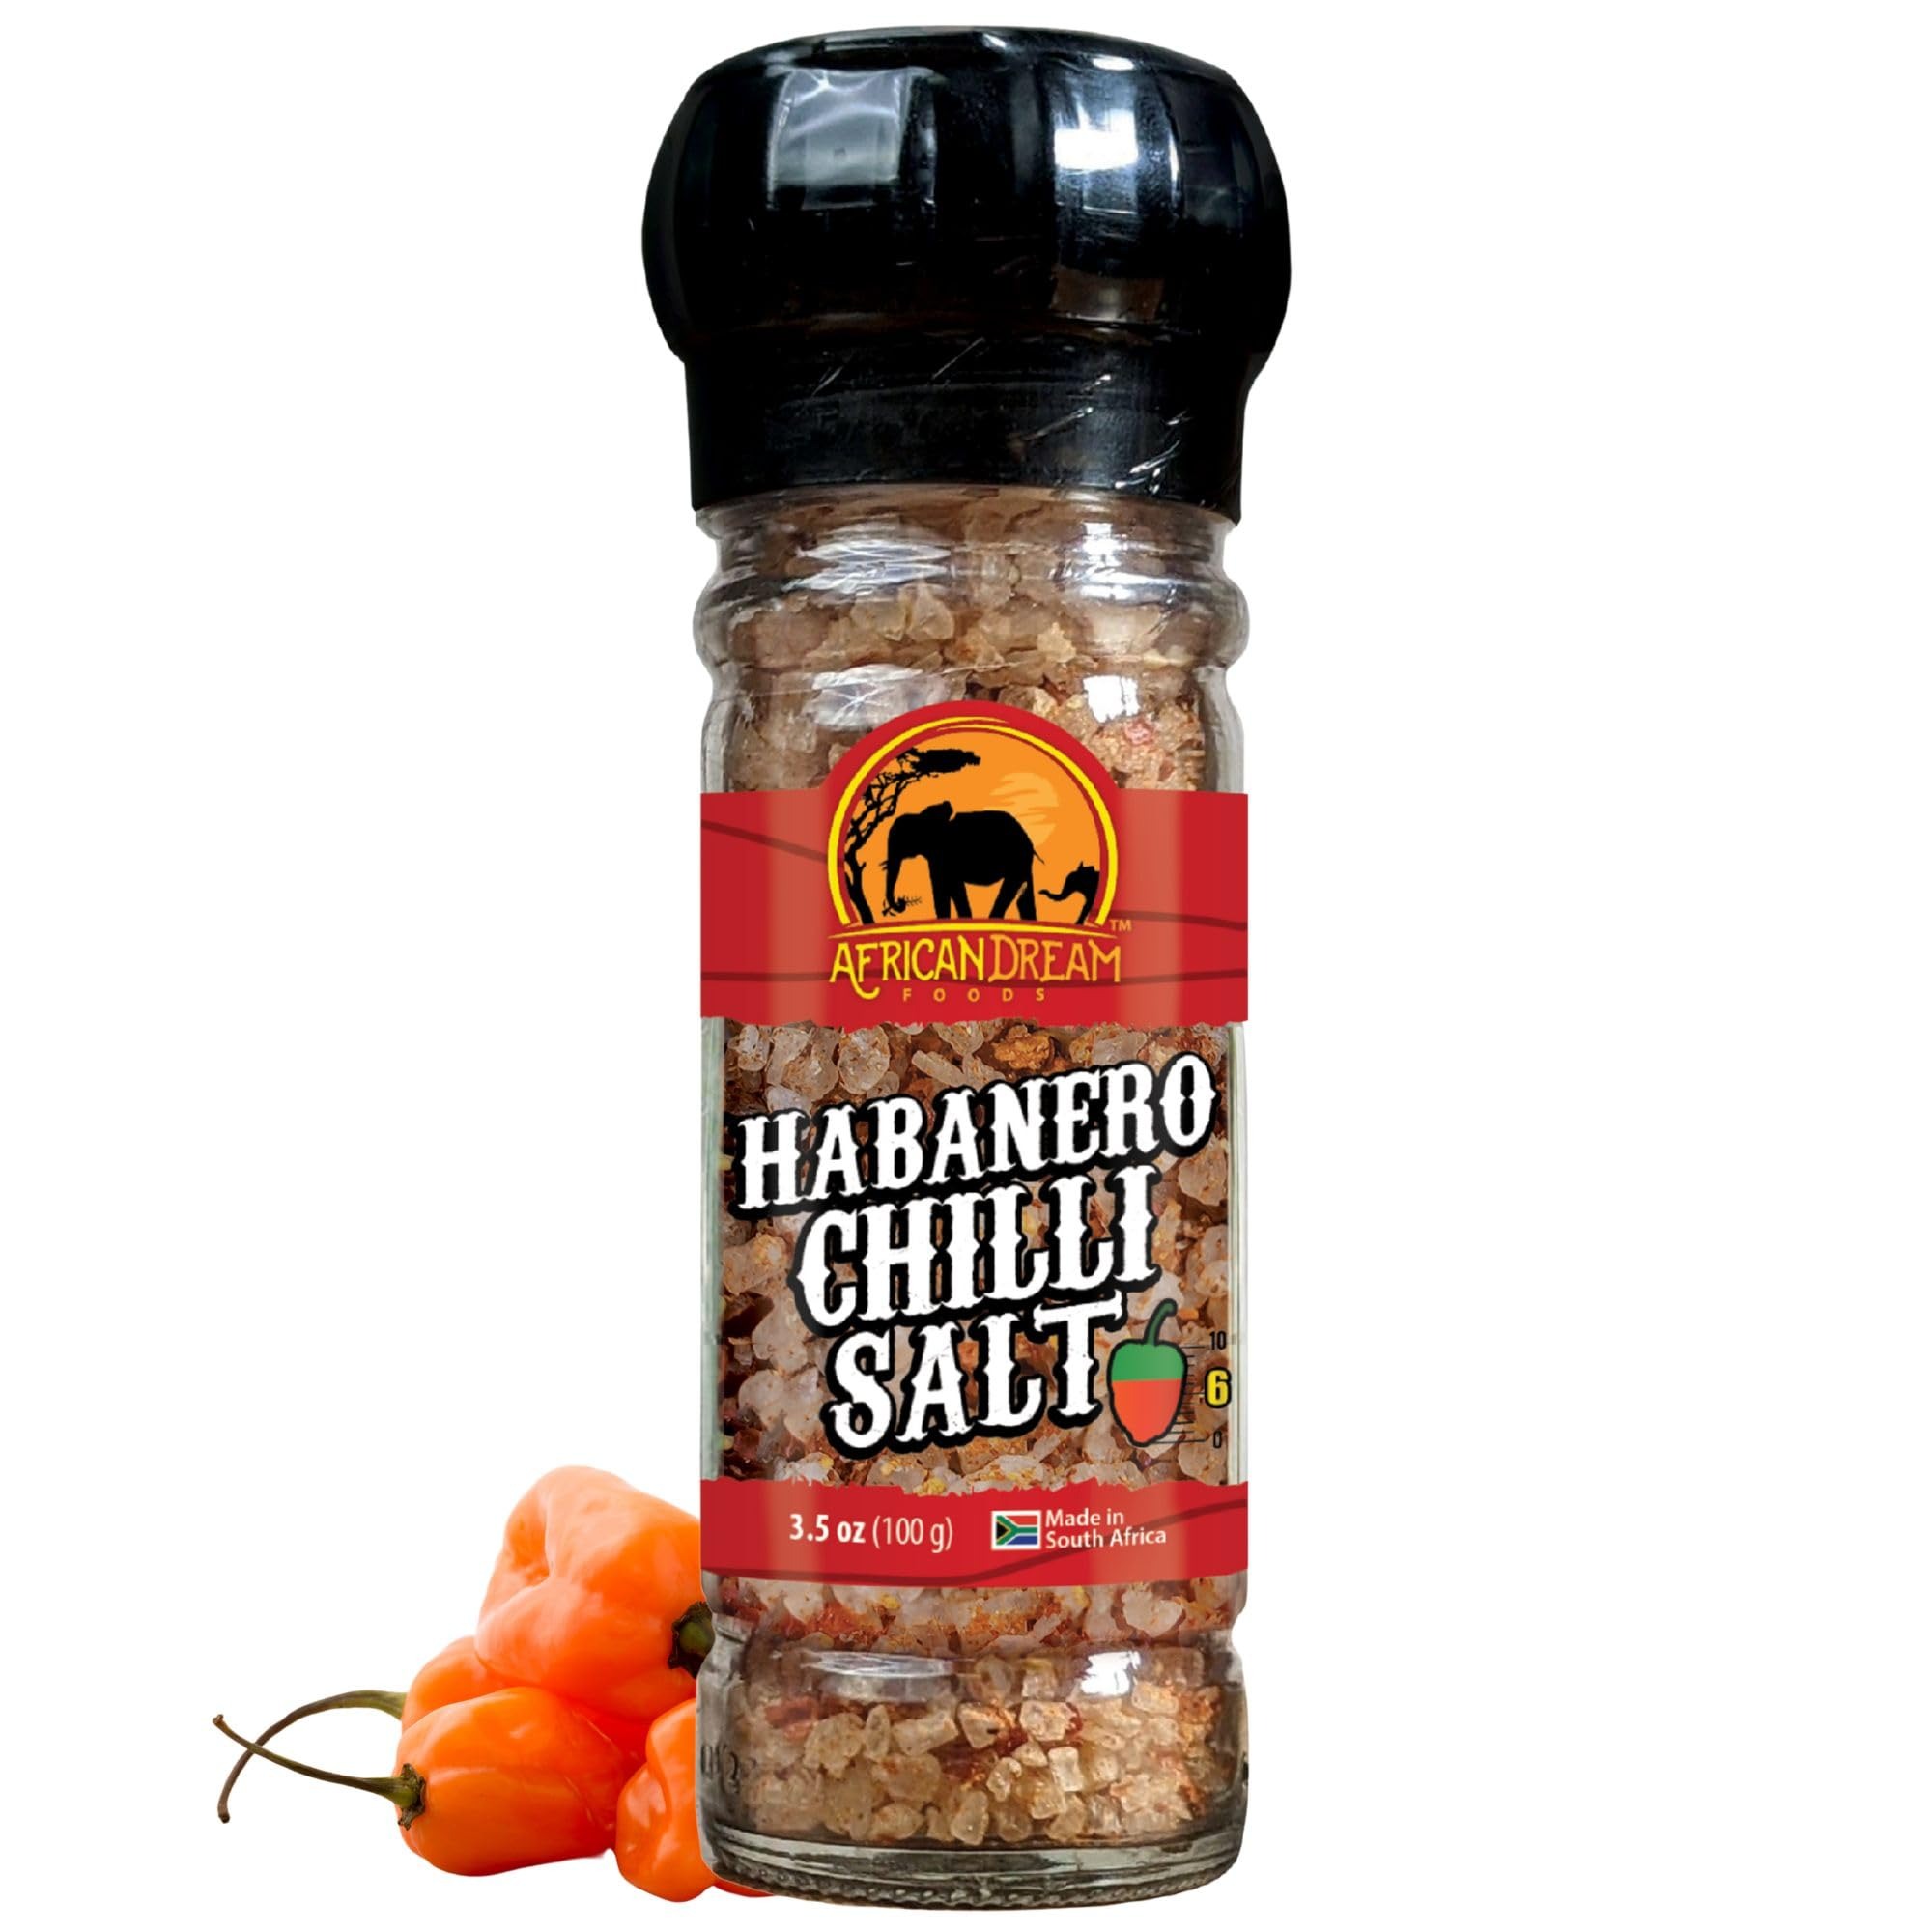
Item Name: Habanero Spicy Salt Seasoning by African Dream Foods | Spicy Chili Salt with Natural African Habaneros, Sea Salt | Ideal for Meat, Chicken, Seafood | Reusable Grinder, 3.5 oz
Bullet Point 1: Spice Up: Our Habanero Chilli Salt delivers a unique blend of spicy to enhance your dishes. Vegan/vegetarian without preservatives, gluten, or artificial additives. Certified non-GMO, and halal.
Bullet Point 2: Spicy & Fruity: The intense spiciness is perfectly balanced with a delightful fruity and slightly floral taste, creating a harmonious symphony of flavors.
Bullet Point 3: Punch of Heat: Our innovative reusable grinder makes it easy to add both salt and spice to your meals in one simple twist. Ensures that you can quickly and evenly distribute the seasonings on your chicken wings, or breakfast burrito.
Bullet Point 4: Intense Flavor: Our Habanero Chilli Salt features African habaneros, grown in the rich soils of Africa, providing a potent punch of heat and a unique flavor profile.
Bullet Point 5: Our Story: Established in 2021, African Dream Foods is a purpose-driven fair trade company founded by wildlife enthusiasts and hot sauce lovers, crafting socially-conscious made in Africa hot sauces and spices to promote wildlife conservation.
Value: 3.5
Unit: Ounce

Price: 10.99